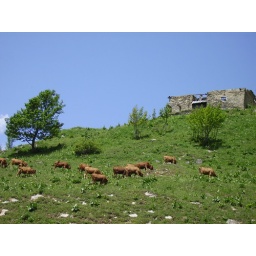
high moutain pasture near the lake of roselend,between albertville and bourg saint maurice,savoie,french alps